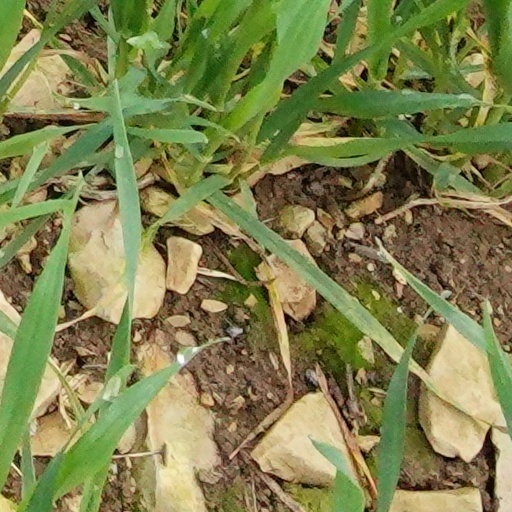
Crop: wheat